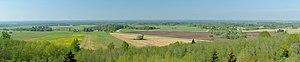
L'Emumägi est le point culminant des collines de Pandivere. À 166 mètres d'altitude, c'est également le plus haut sommet d'Estonie du Nord. Il se situe sur le territoire de la commune de Rakke, à deux kilomètres au nord-est d'Emumäe. La colline et ses environs sont protégés et forment un parc naturel de 536 hectares.